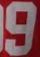
Number: 9